Death and state funeral of Elizabeth II

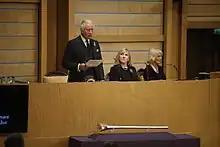
King Charles III addressing the Scottish Parliament following his accession

The funeral was broadcast by the BBC, ITV, S4C, and Sky. ITV simulcast its coverage across its channels, while Sky simulcast Sky News coverage across a number of its satellite channels (all other Sky channels were suspended). The BBC Two broadcast included British Sign Language interpretation. BBC Radio broadcast events on Radio 2, 3, 4, 5 Live, the World Service, and its Local Radio network. BBC Cymru Wales produced coverage for S4C under its "Newyddion" programme. Global's radio brands also broadcast their own coverage.